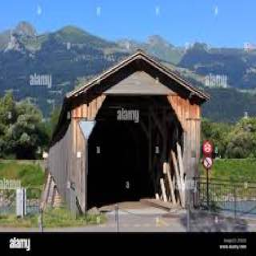
Old Rhine Bridge